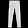
Label: Trouser